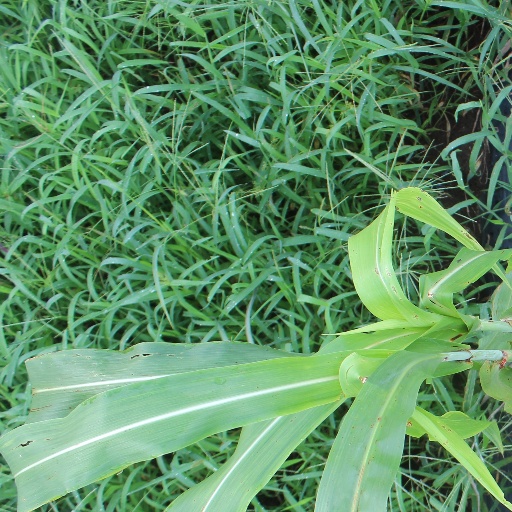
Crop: sorghum